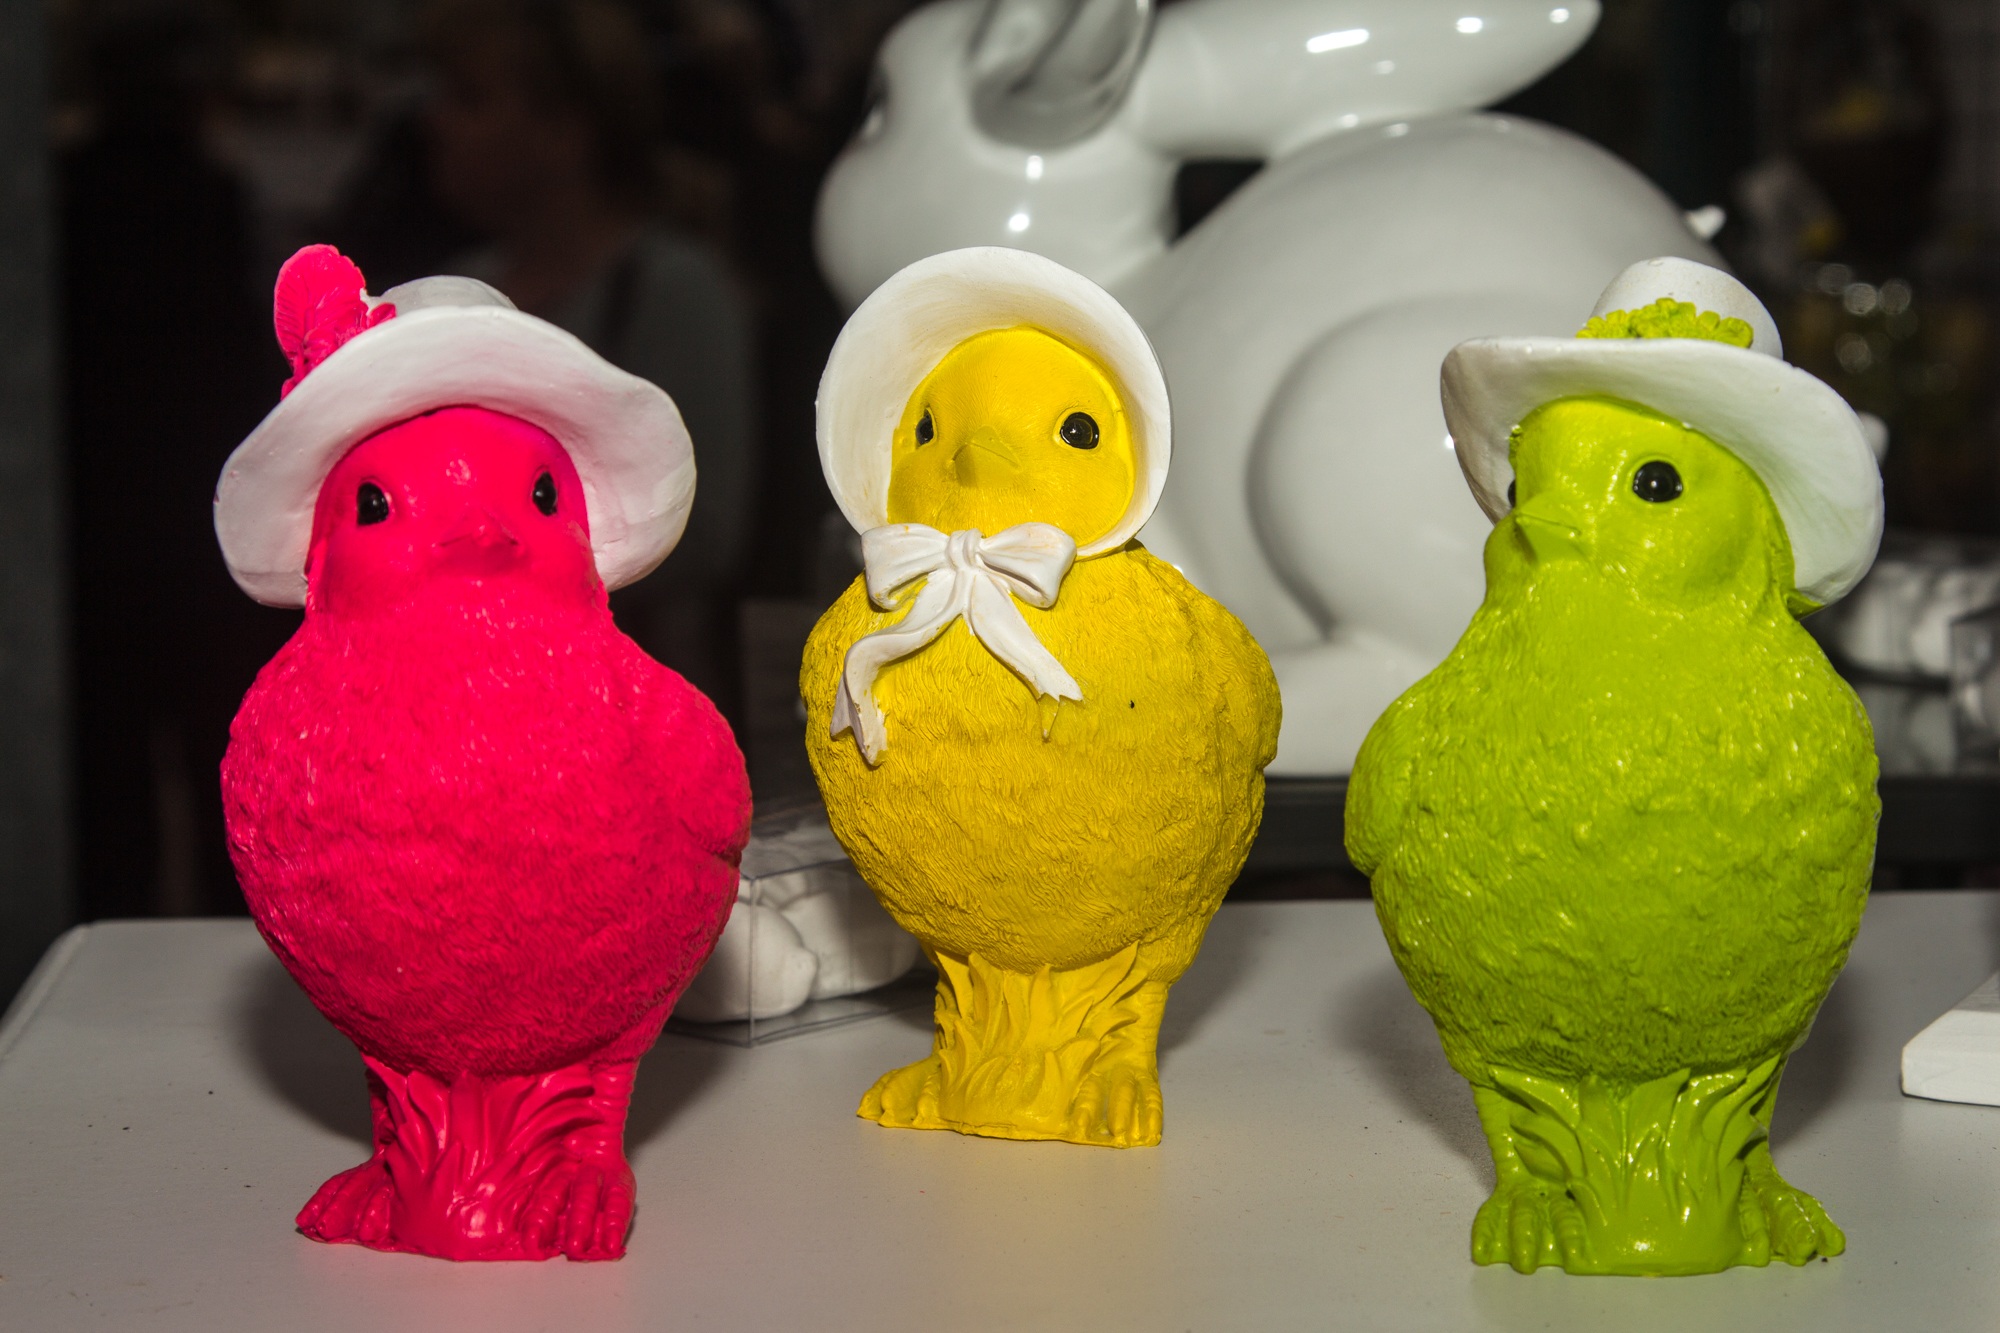
bird, sweet, decoration, toy, chicken, funny, easter, chickens, stuffed toy